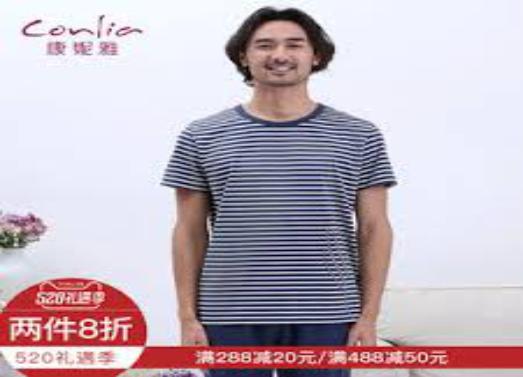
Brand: conlia
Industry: Clothes